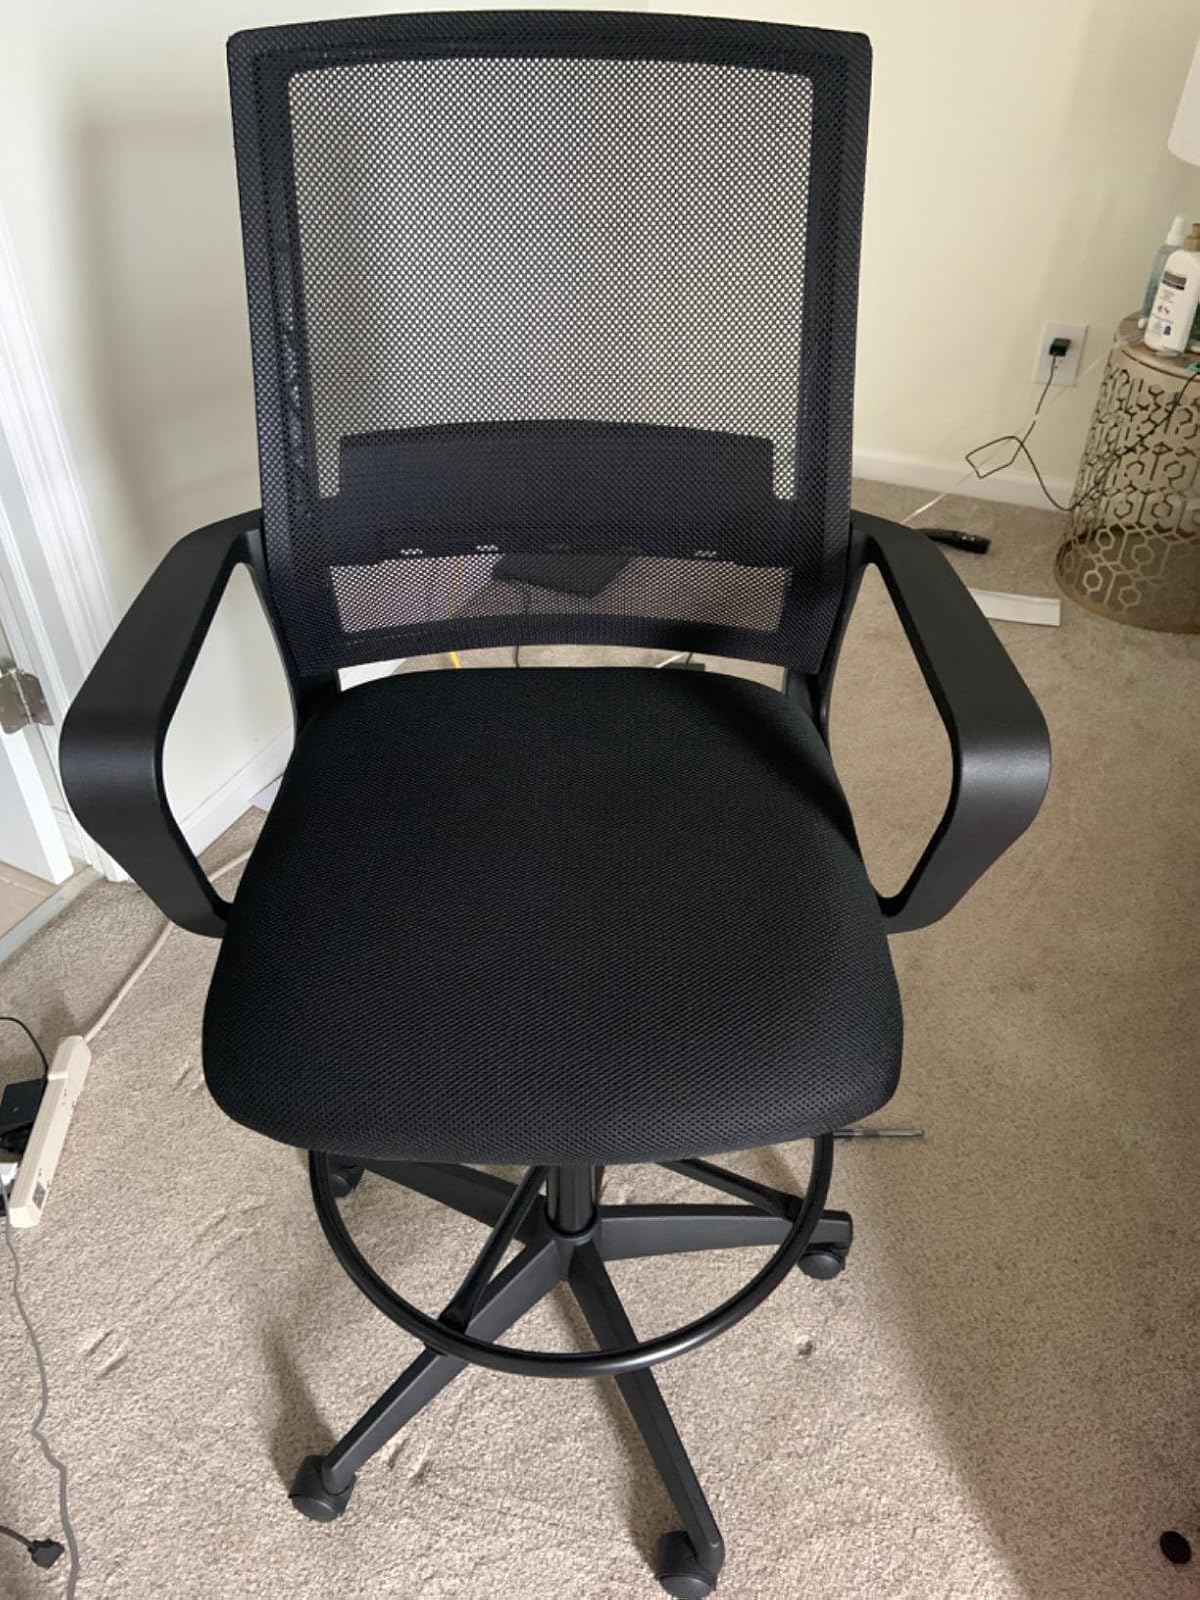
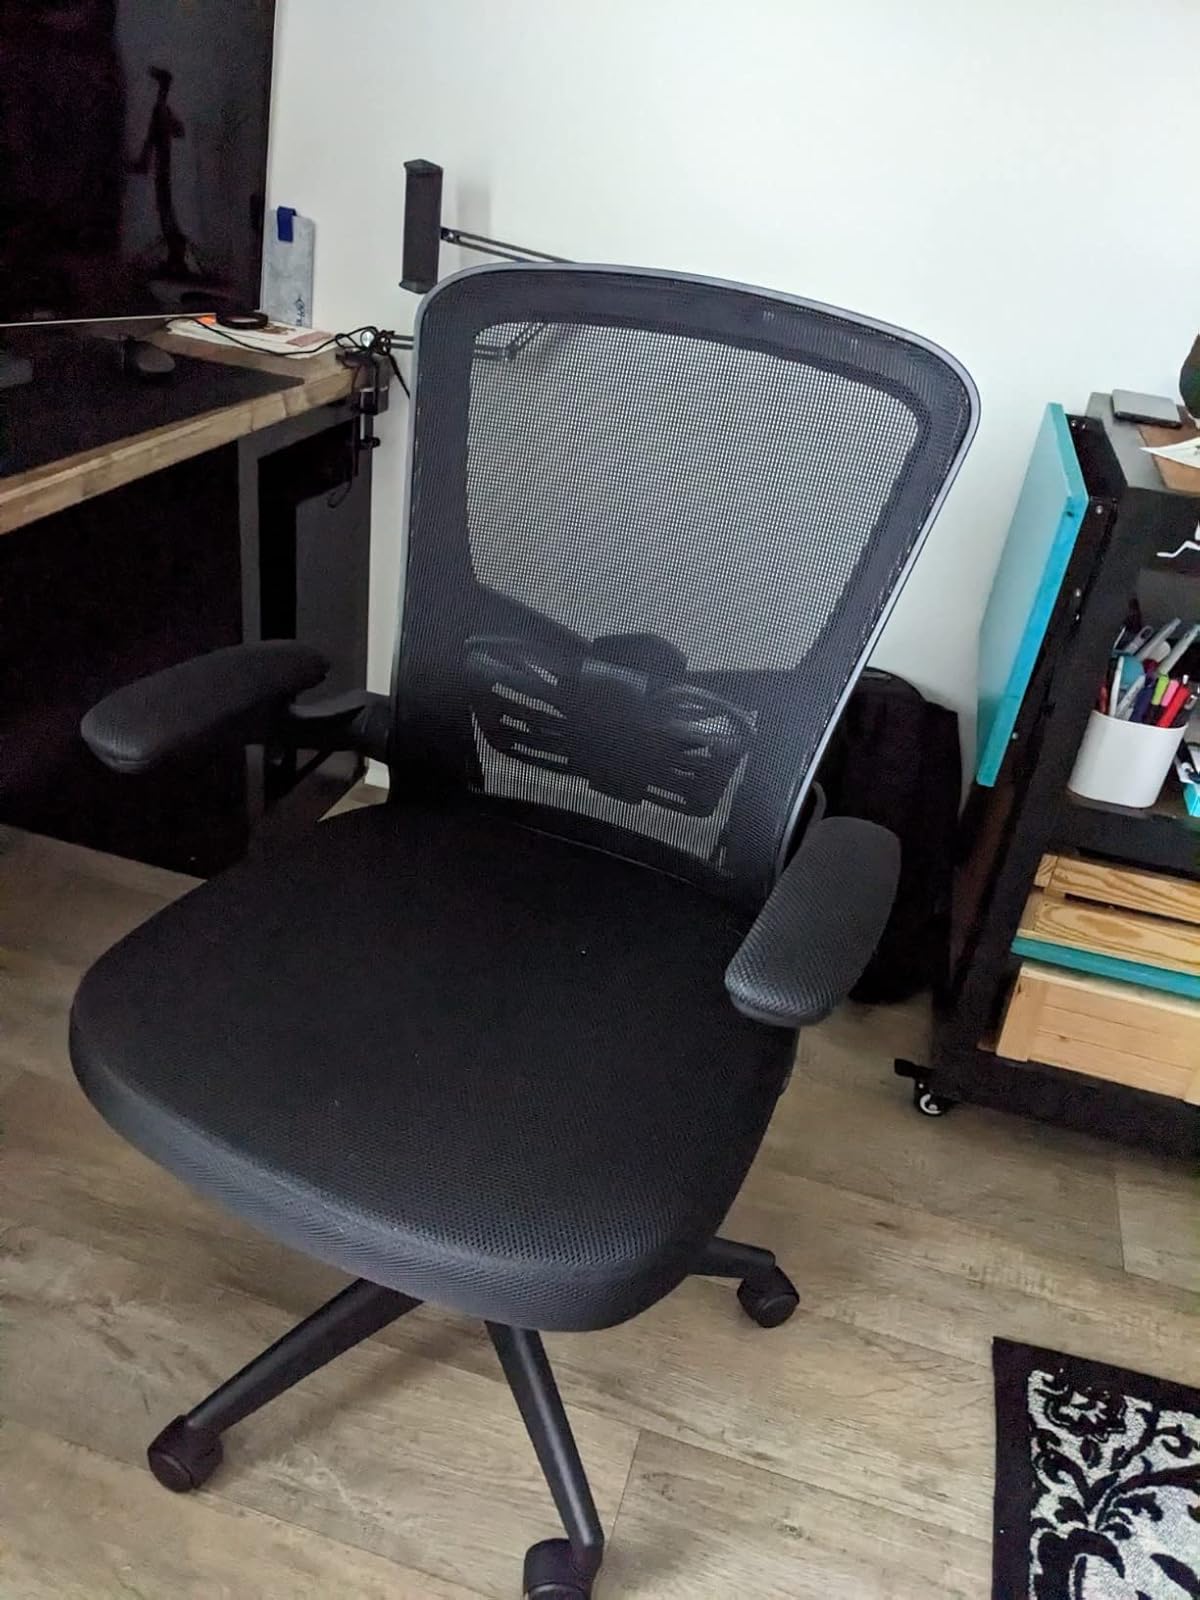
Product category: items_chair
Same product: no